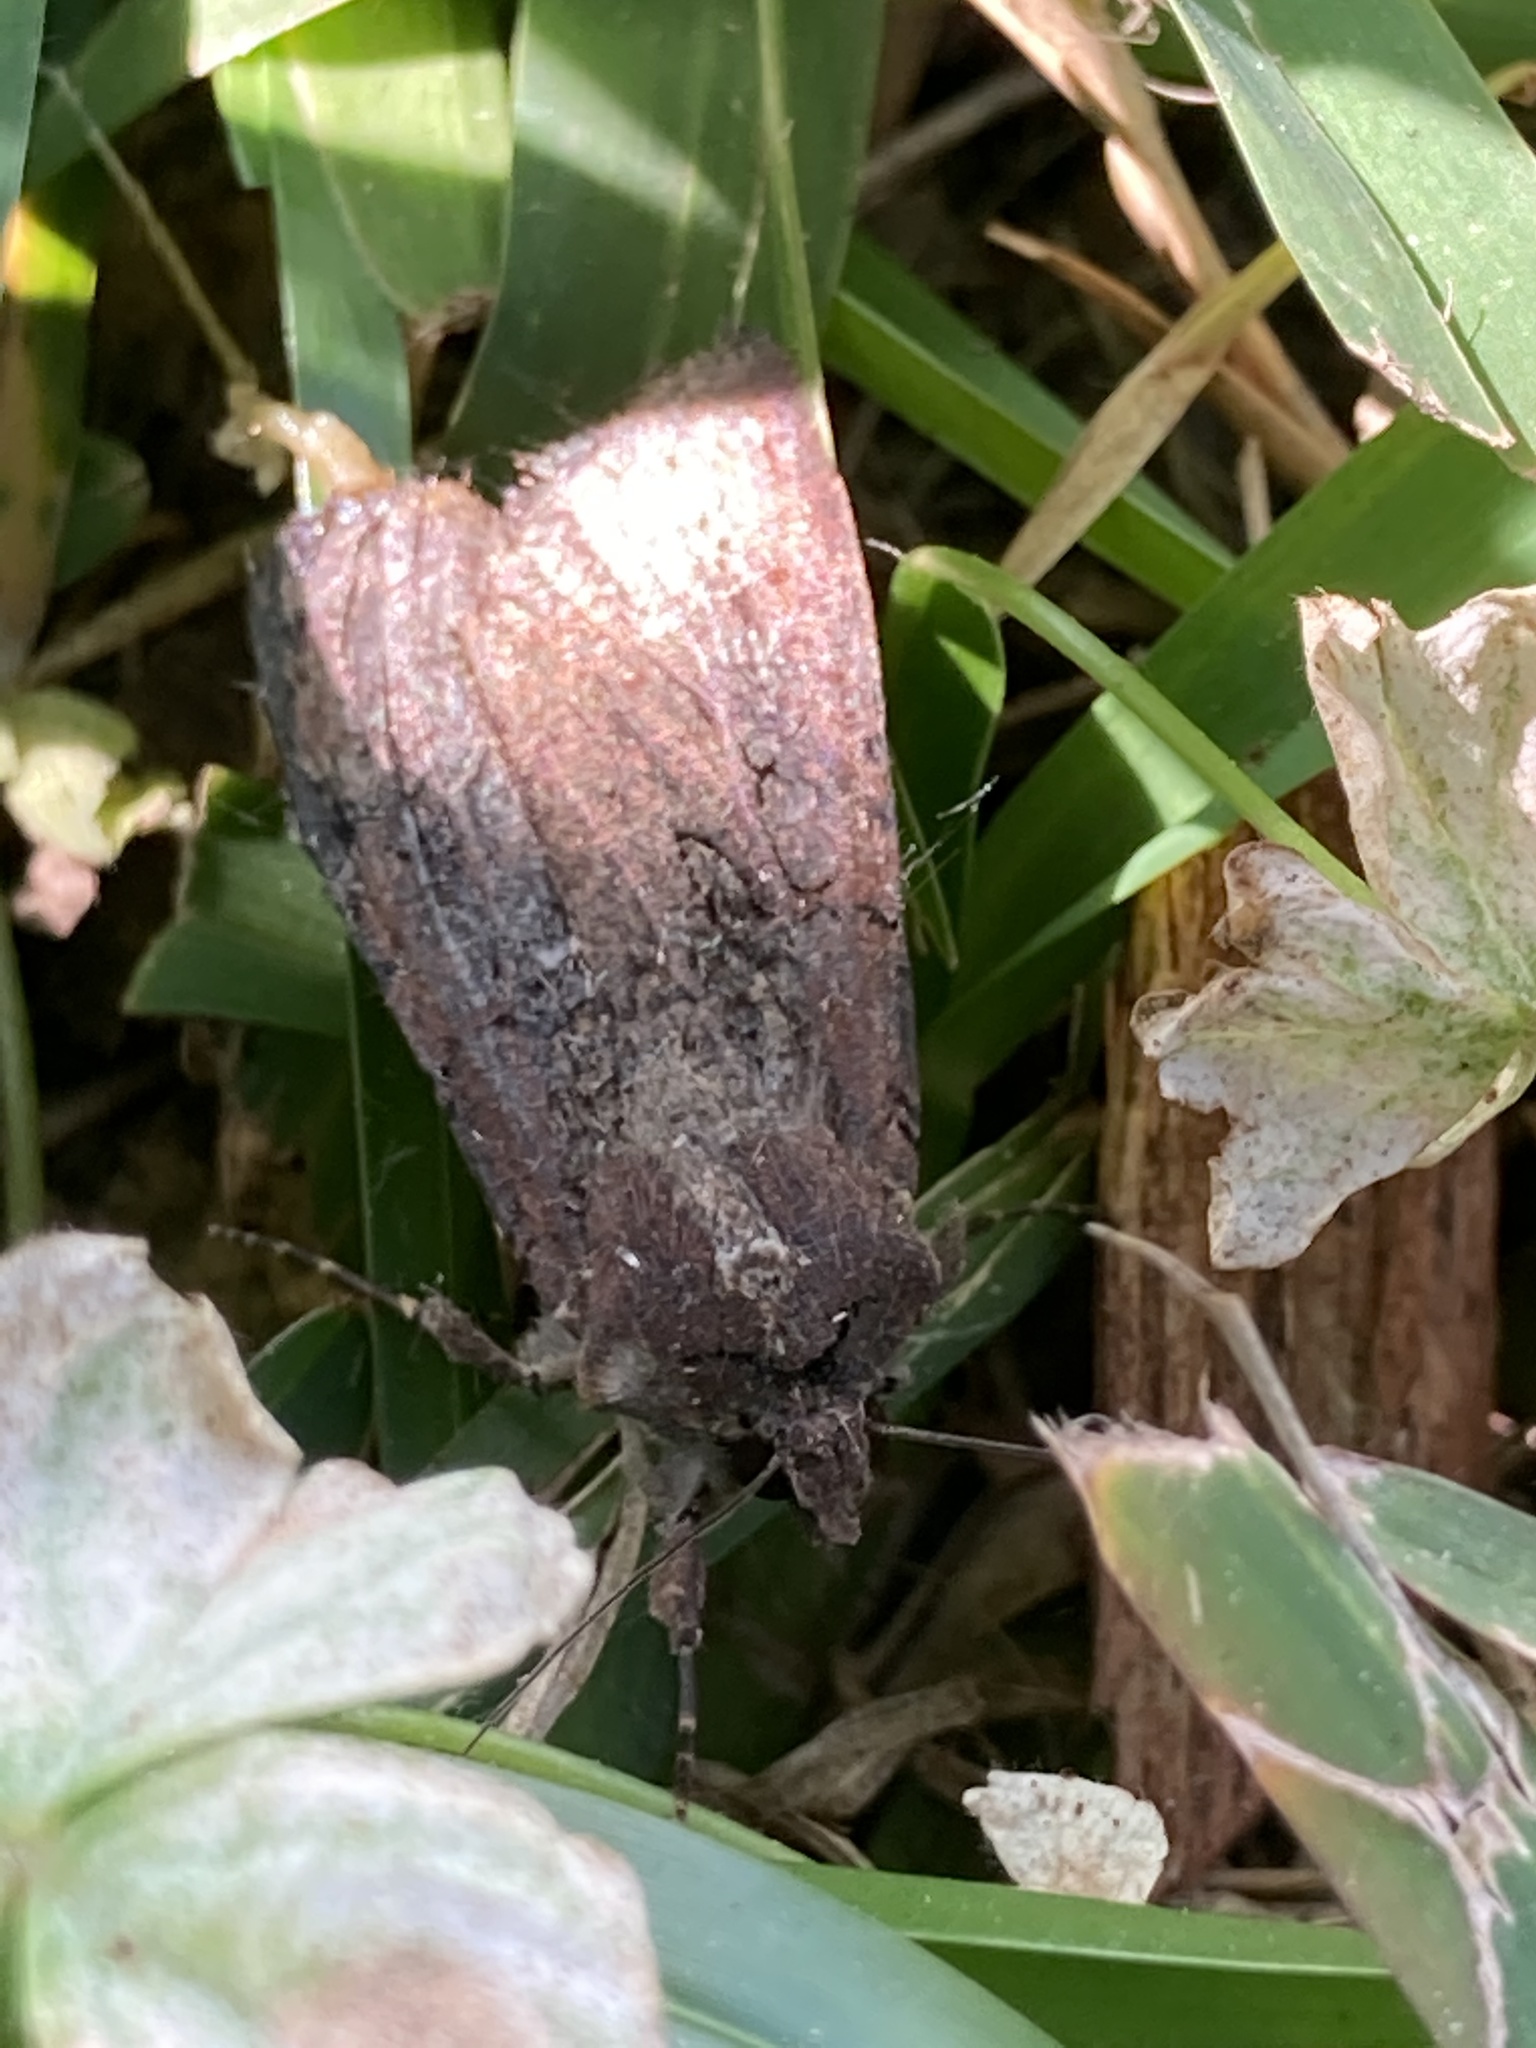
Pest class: cutworms